Dallas Zoo

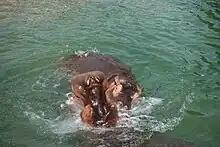
Hippos in the water

The zoo supports many conservation projects including Okapi Conservation - Epulu Research Station, Zaire, International Rhino Foundation, Chimp Haven, Bushmeat Crisis Task Force, Gray's Monitor Lizard In The Philippines, Taxon Advisory Groups (Tag), Bowling For Rhinos, and the Thailand Hornbill Project - Adopt A Hornbill Nest. In addition to conservation, sustainability efforts by the zoo include growing bamboo and cabbage to function as part of the landscape aesthetic throughout the zoo. The overgrowth is harvested and used as food for the zoo's herbivores.